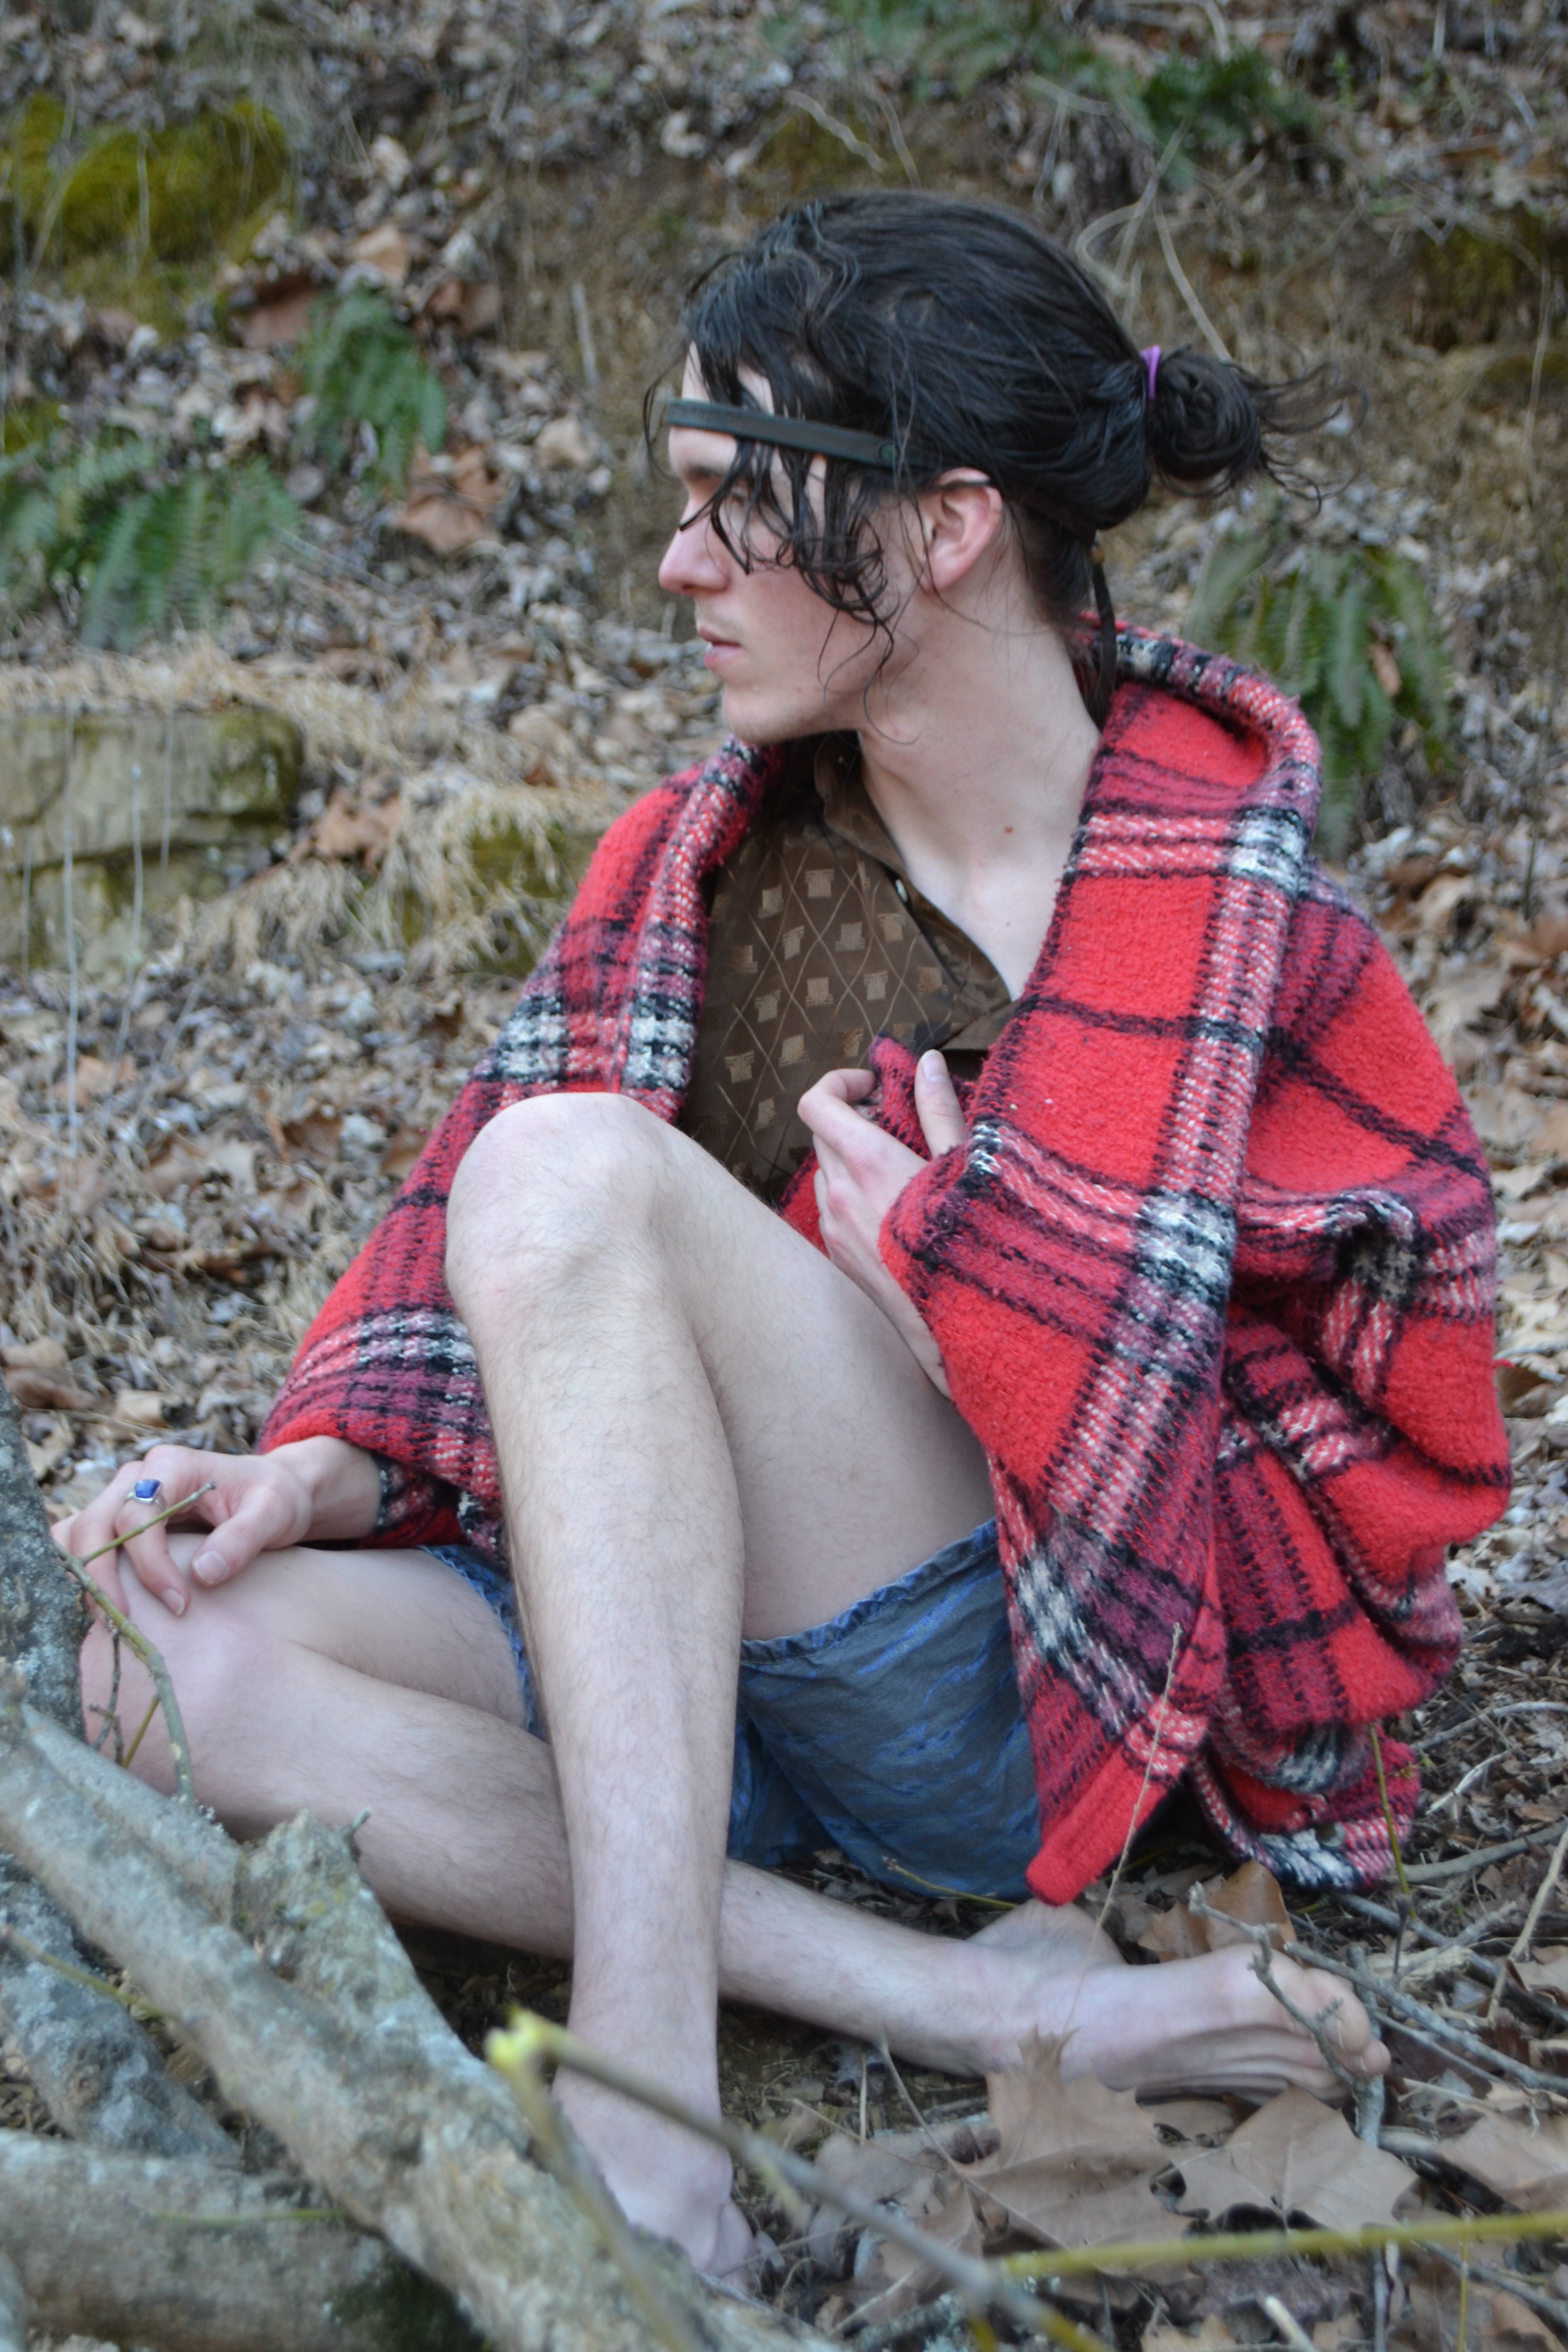
man, person, people, girl, woman, hair, looking, male, guy, leg, portrait, model, young, spring, youth, fashion, lifestyle, season, face, men, beauty, expression, sexy, style, body, handsome, casual, attractive, adult, serious, stylish, photo shoot, masculine